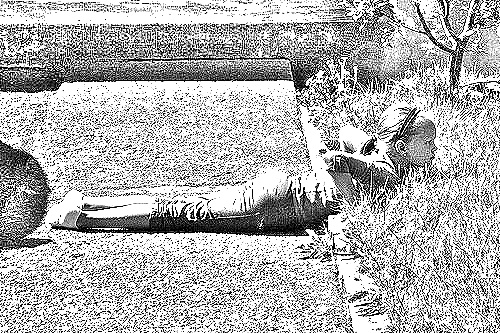
Portrait style: Sketch Portrait